Turnstile (band)

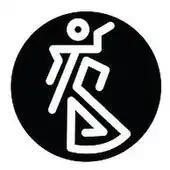
The band's logo

Turnstile is an American hardcore punk band from Baltimore, Maryland, formed in 2010. They have released five EPs and four studio albums. The band's third album "Glow On" was released in 2021 to critical and commercial success; the songs "Holiday" and "Blackout" earned the band three nominations at the 65th Grammy Awards.